List of ancient Romans

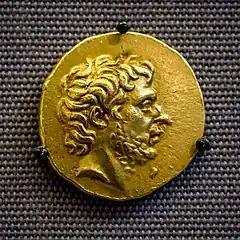
Coin depicting Titus Quinctius Flaminius

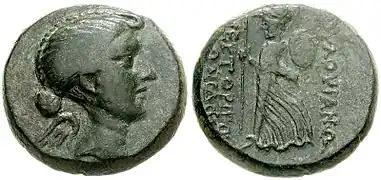
Coin depicting Fulvia Antonia

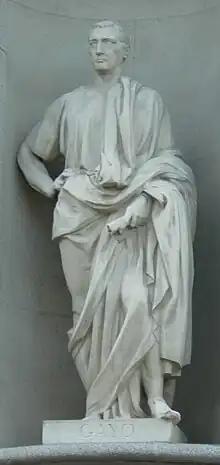
Statue of the Roman jurist Gaius

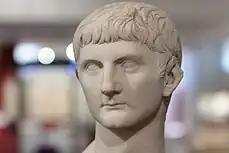
Bust of Germanicus

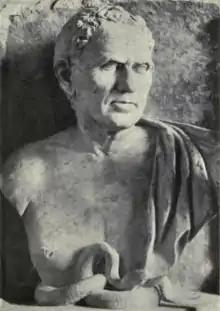
Bust of Quintus Haterius

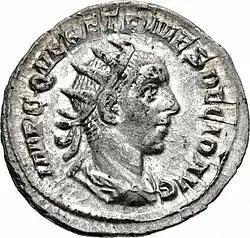
Coin depicting Herennius Etruscus

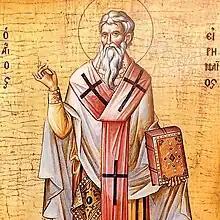
Depiction of Saint Irenaeus

Quintus Fulvius Flaccus two; consul and son